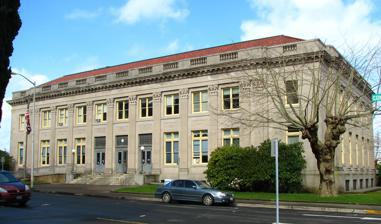
Building: United States Post Office (Astoria, Oregon)
Country: United States of America
Year built: 1933
United States historic place U.S. Post Office and Custom House U.S. National Register of Historic Places U.S. Historic district Contributing property View from the southeast, across Commercial Street, in 2010 Show map of Oregon Show map of the United States Interactive map showing the location of U.S. Post Office, Astoria Location 750 Commercial Street Astoria, Oregon Coordinates 46°11′21″N 123°50′07″W / 46.18929722°N 123.8352139°W / 46.18929722; -123.8352139 Area 40,000 square feet (3,700 m 2 ) Built 1933 Architectural style Classical Revival Part of Astoria Downtown Historic District ( ID98000631 ) MPS Significant US Post Offices in Oregon 1900–1941 TR NRHP reference No. 85000542 Added to NRHP March 4, 1985 The United States Post Office in Astoria , Oregon , United States , is a historic building constructed in 1933. It is a two-story building on a raised basement. Its exterior dimensions are 79 by 137 feet (24 m × 42 m). Its 11-bay front facade is divided by flat fluted pilasters with Corinthian capitals supporting a full entablature , with a balustraded parapet above, and a red-tiled hipped roof rising behind that. Its foundations had to be blasted by dynamite. It was listed on the National Register of Historic Places in 1985 under its historic name U.S. Post Office and Custom House . See also National Register of Historic Places listings in Clatsop County, Oregon References